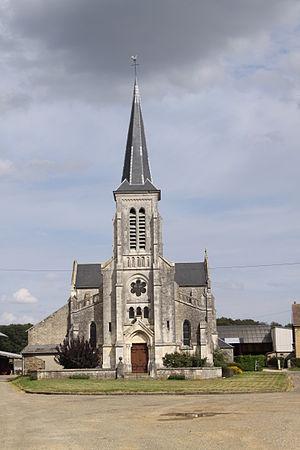
Village Ardennais
Artaise-le-Vivier est une commune française située dans le département des Ardennes, en région Grand Est.